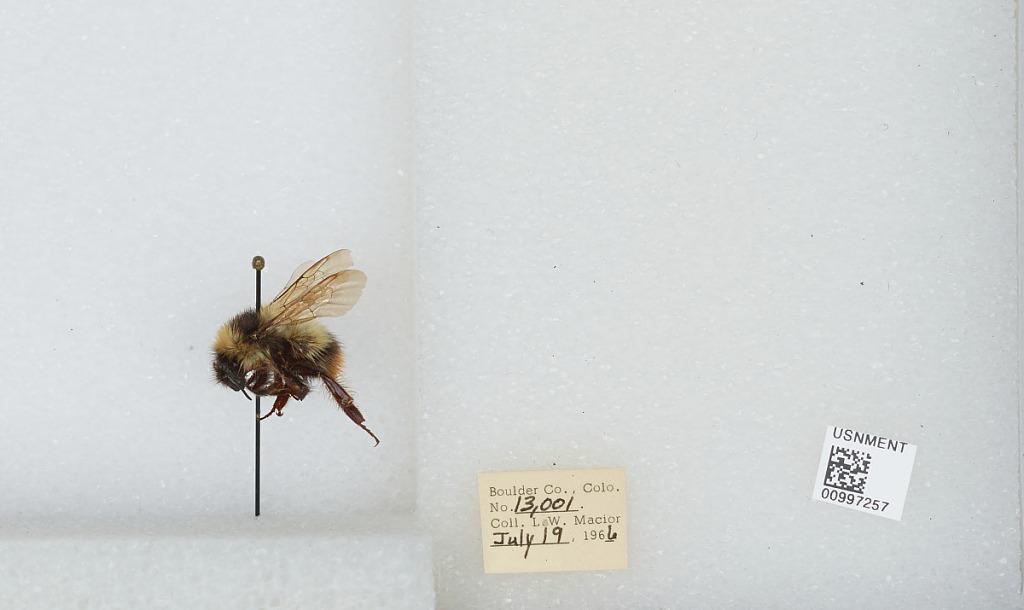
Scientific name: Bombus (Alpinobombus) balteatus Dahlbom
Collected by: L. Macior
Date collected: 1966-7-19
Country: United States
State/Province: Colorado
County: Boulder
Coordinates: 40.0275, -105.252